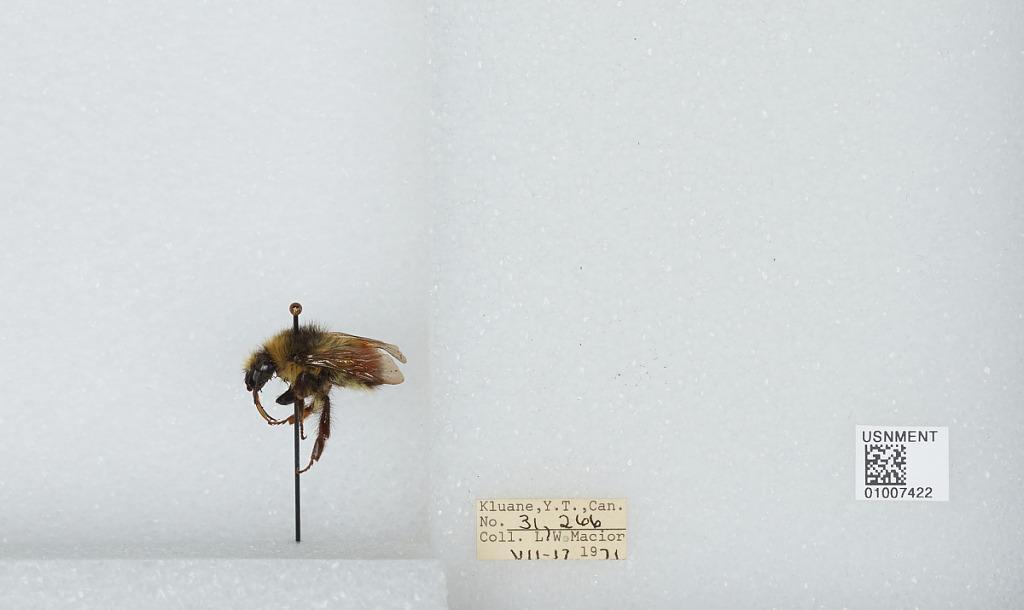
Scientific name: Bombus (Pyrobombus) flavifrons Cresson
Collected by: L. Macior
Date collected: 1971-7-17
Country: Canada
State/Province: Yukon Territory
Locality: Kluane
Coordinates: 60.75, -139.5